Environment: real
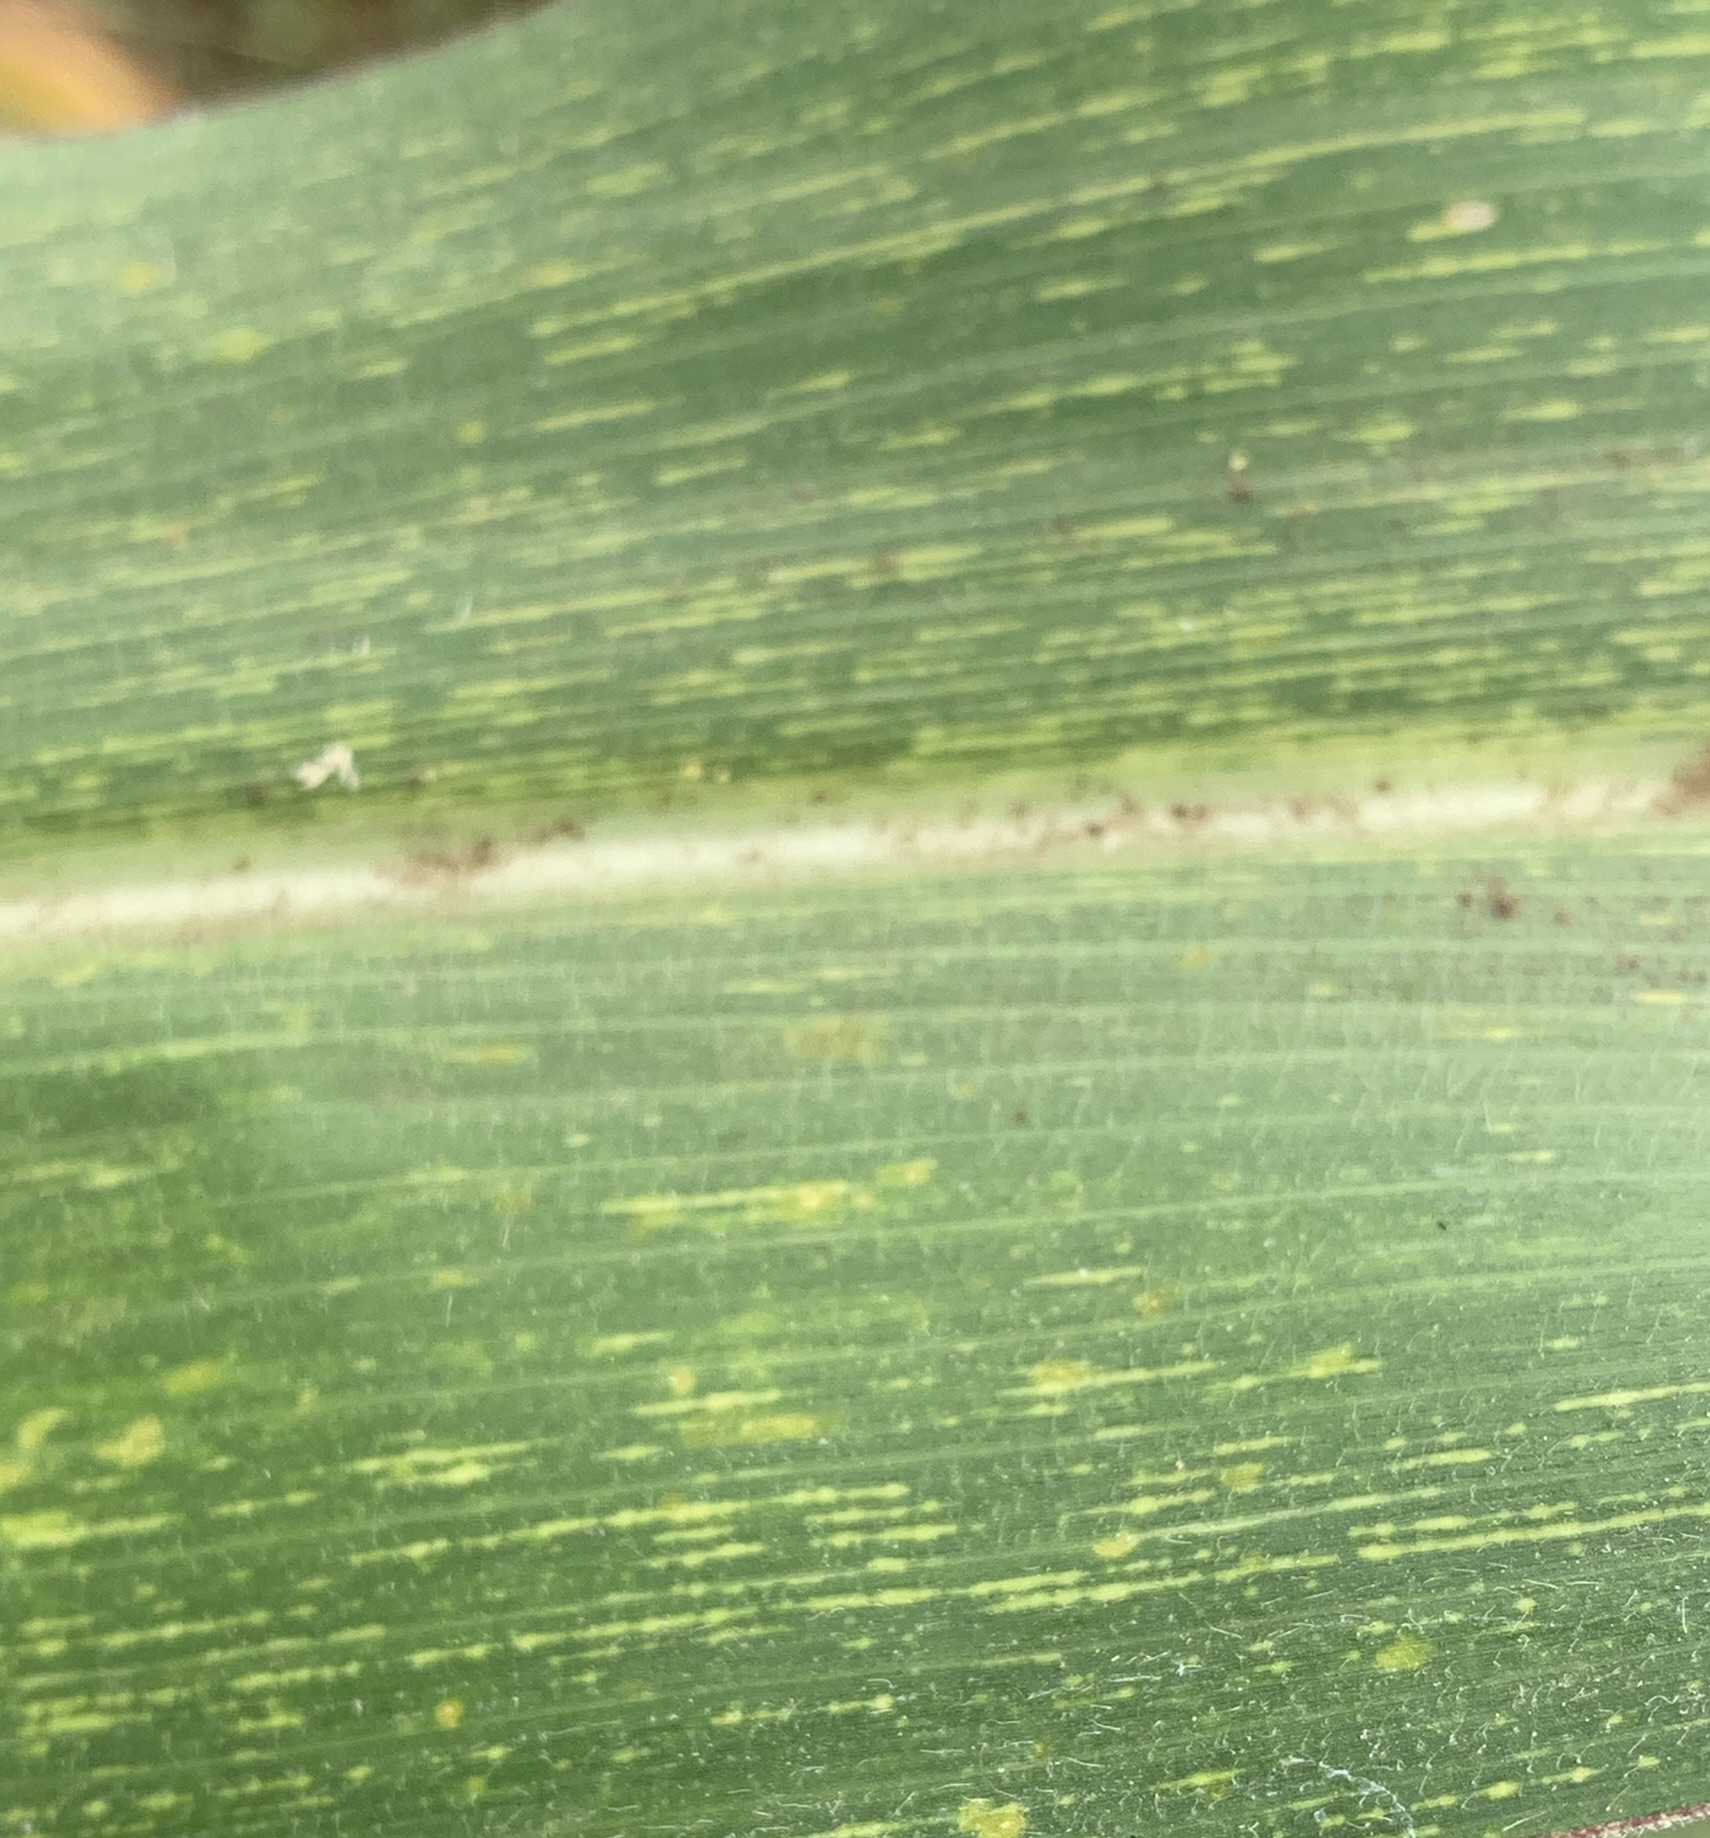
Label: lethal_necrosis